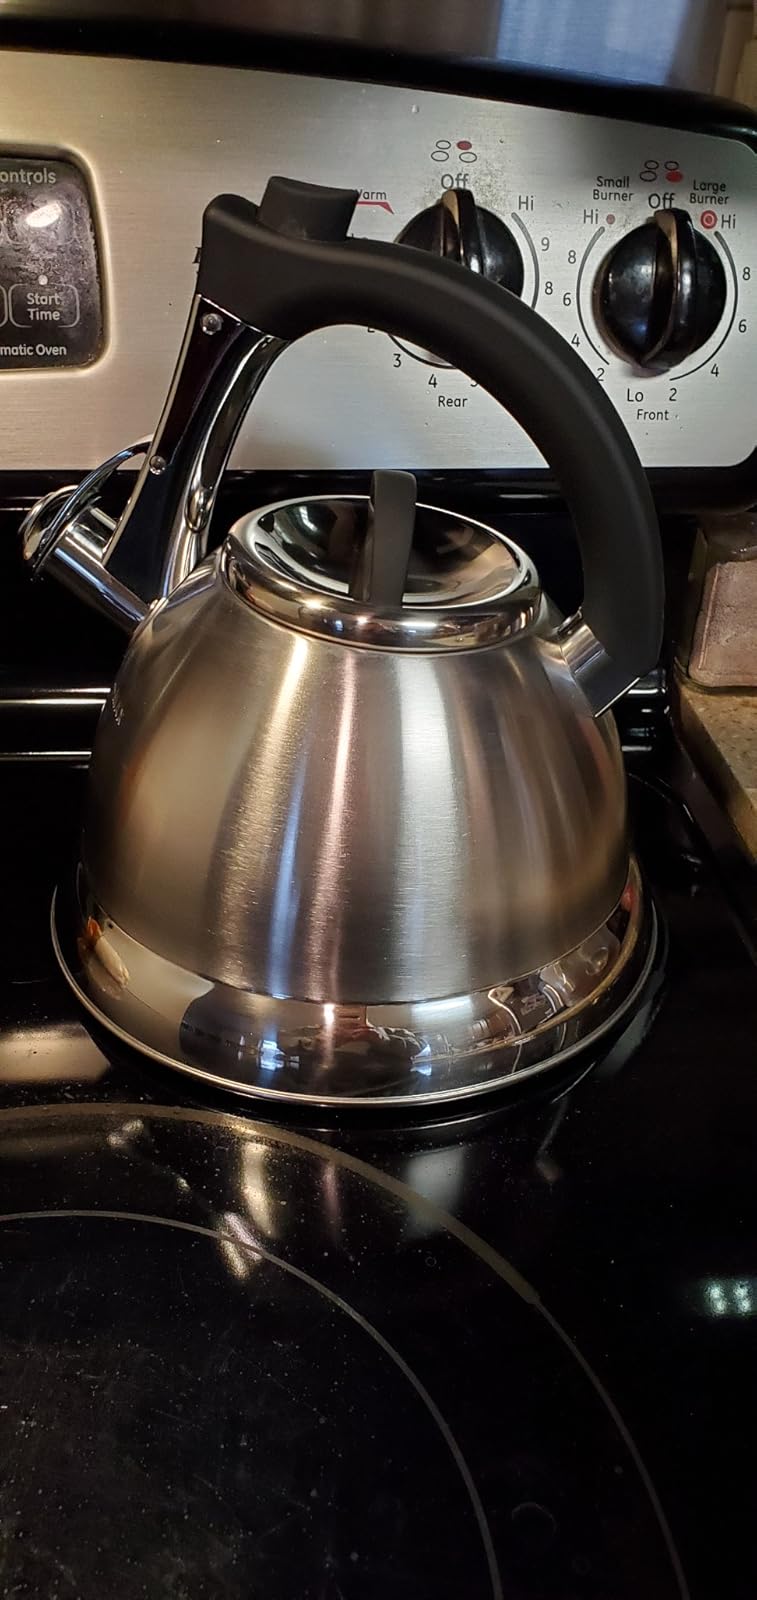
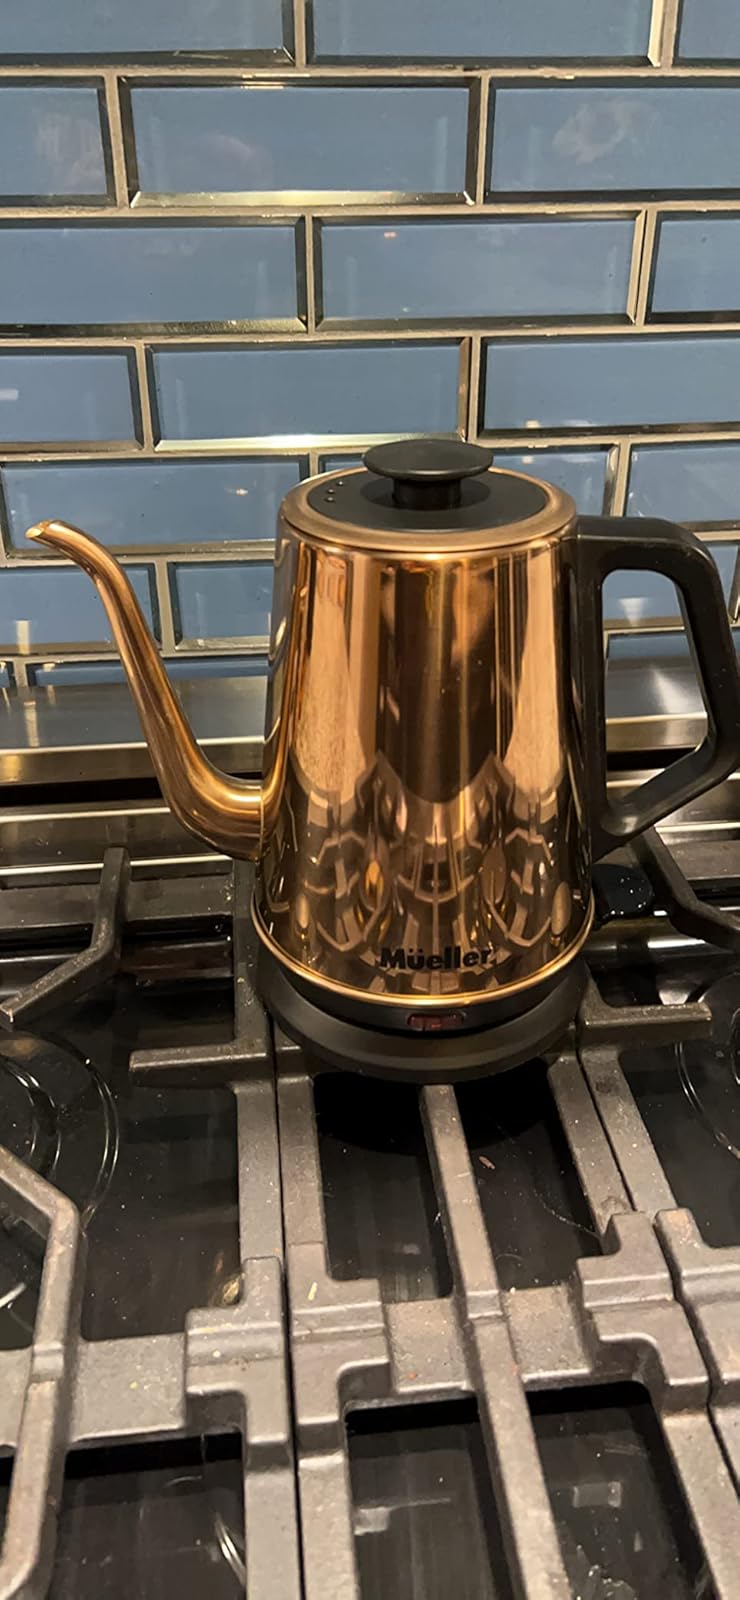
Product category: items_kettle
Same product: no